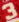
Number: 3